ISO 3166-2:HR

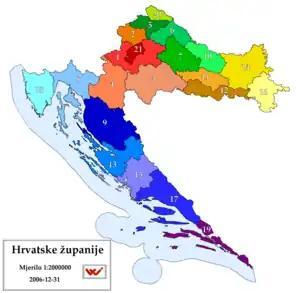
Map of Croatia with each county and the city Grad Zagreb labelled with the second part of its ISO 3166-2 code (with leading digit 0 omitted).

The following changes to the entry have been announced in newsletters by the ISO 3166/MA since the first publication of ISO 3166-2 in 1998: